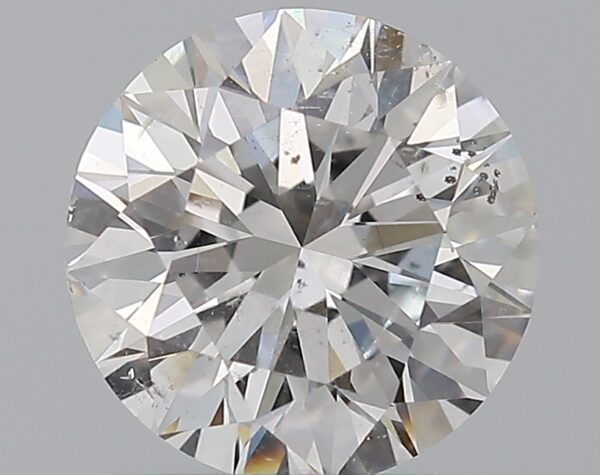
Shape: round
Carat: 1
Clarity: SI2
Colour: E
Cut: EX
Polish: EX
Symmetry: VG
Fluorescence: ST
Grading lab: GIA
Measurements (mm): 6.36 x 6.38 x 3.99